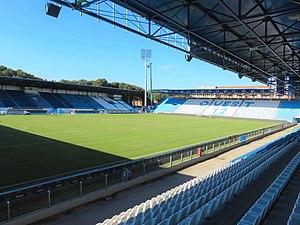
Le stade Paolo-Mazza est un stade de football situé à Ferrare, en Italie. Construit en 1928, il accueille les rencontres à domicile du SPAL 2013.